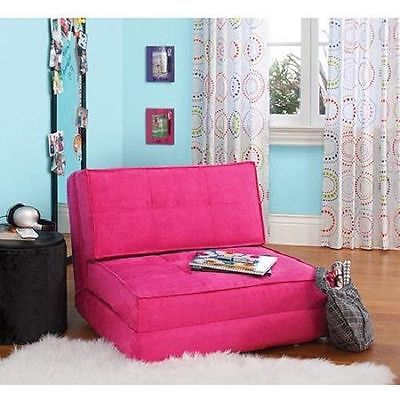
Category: sofa